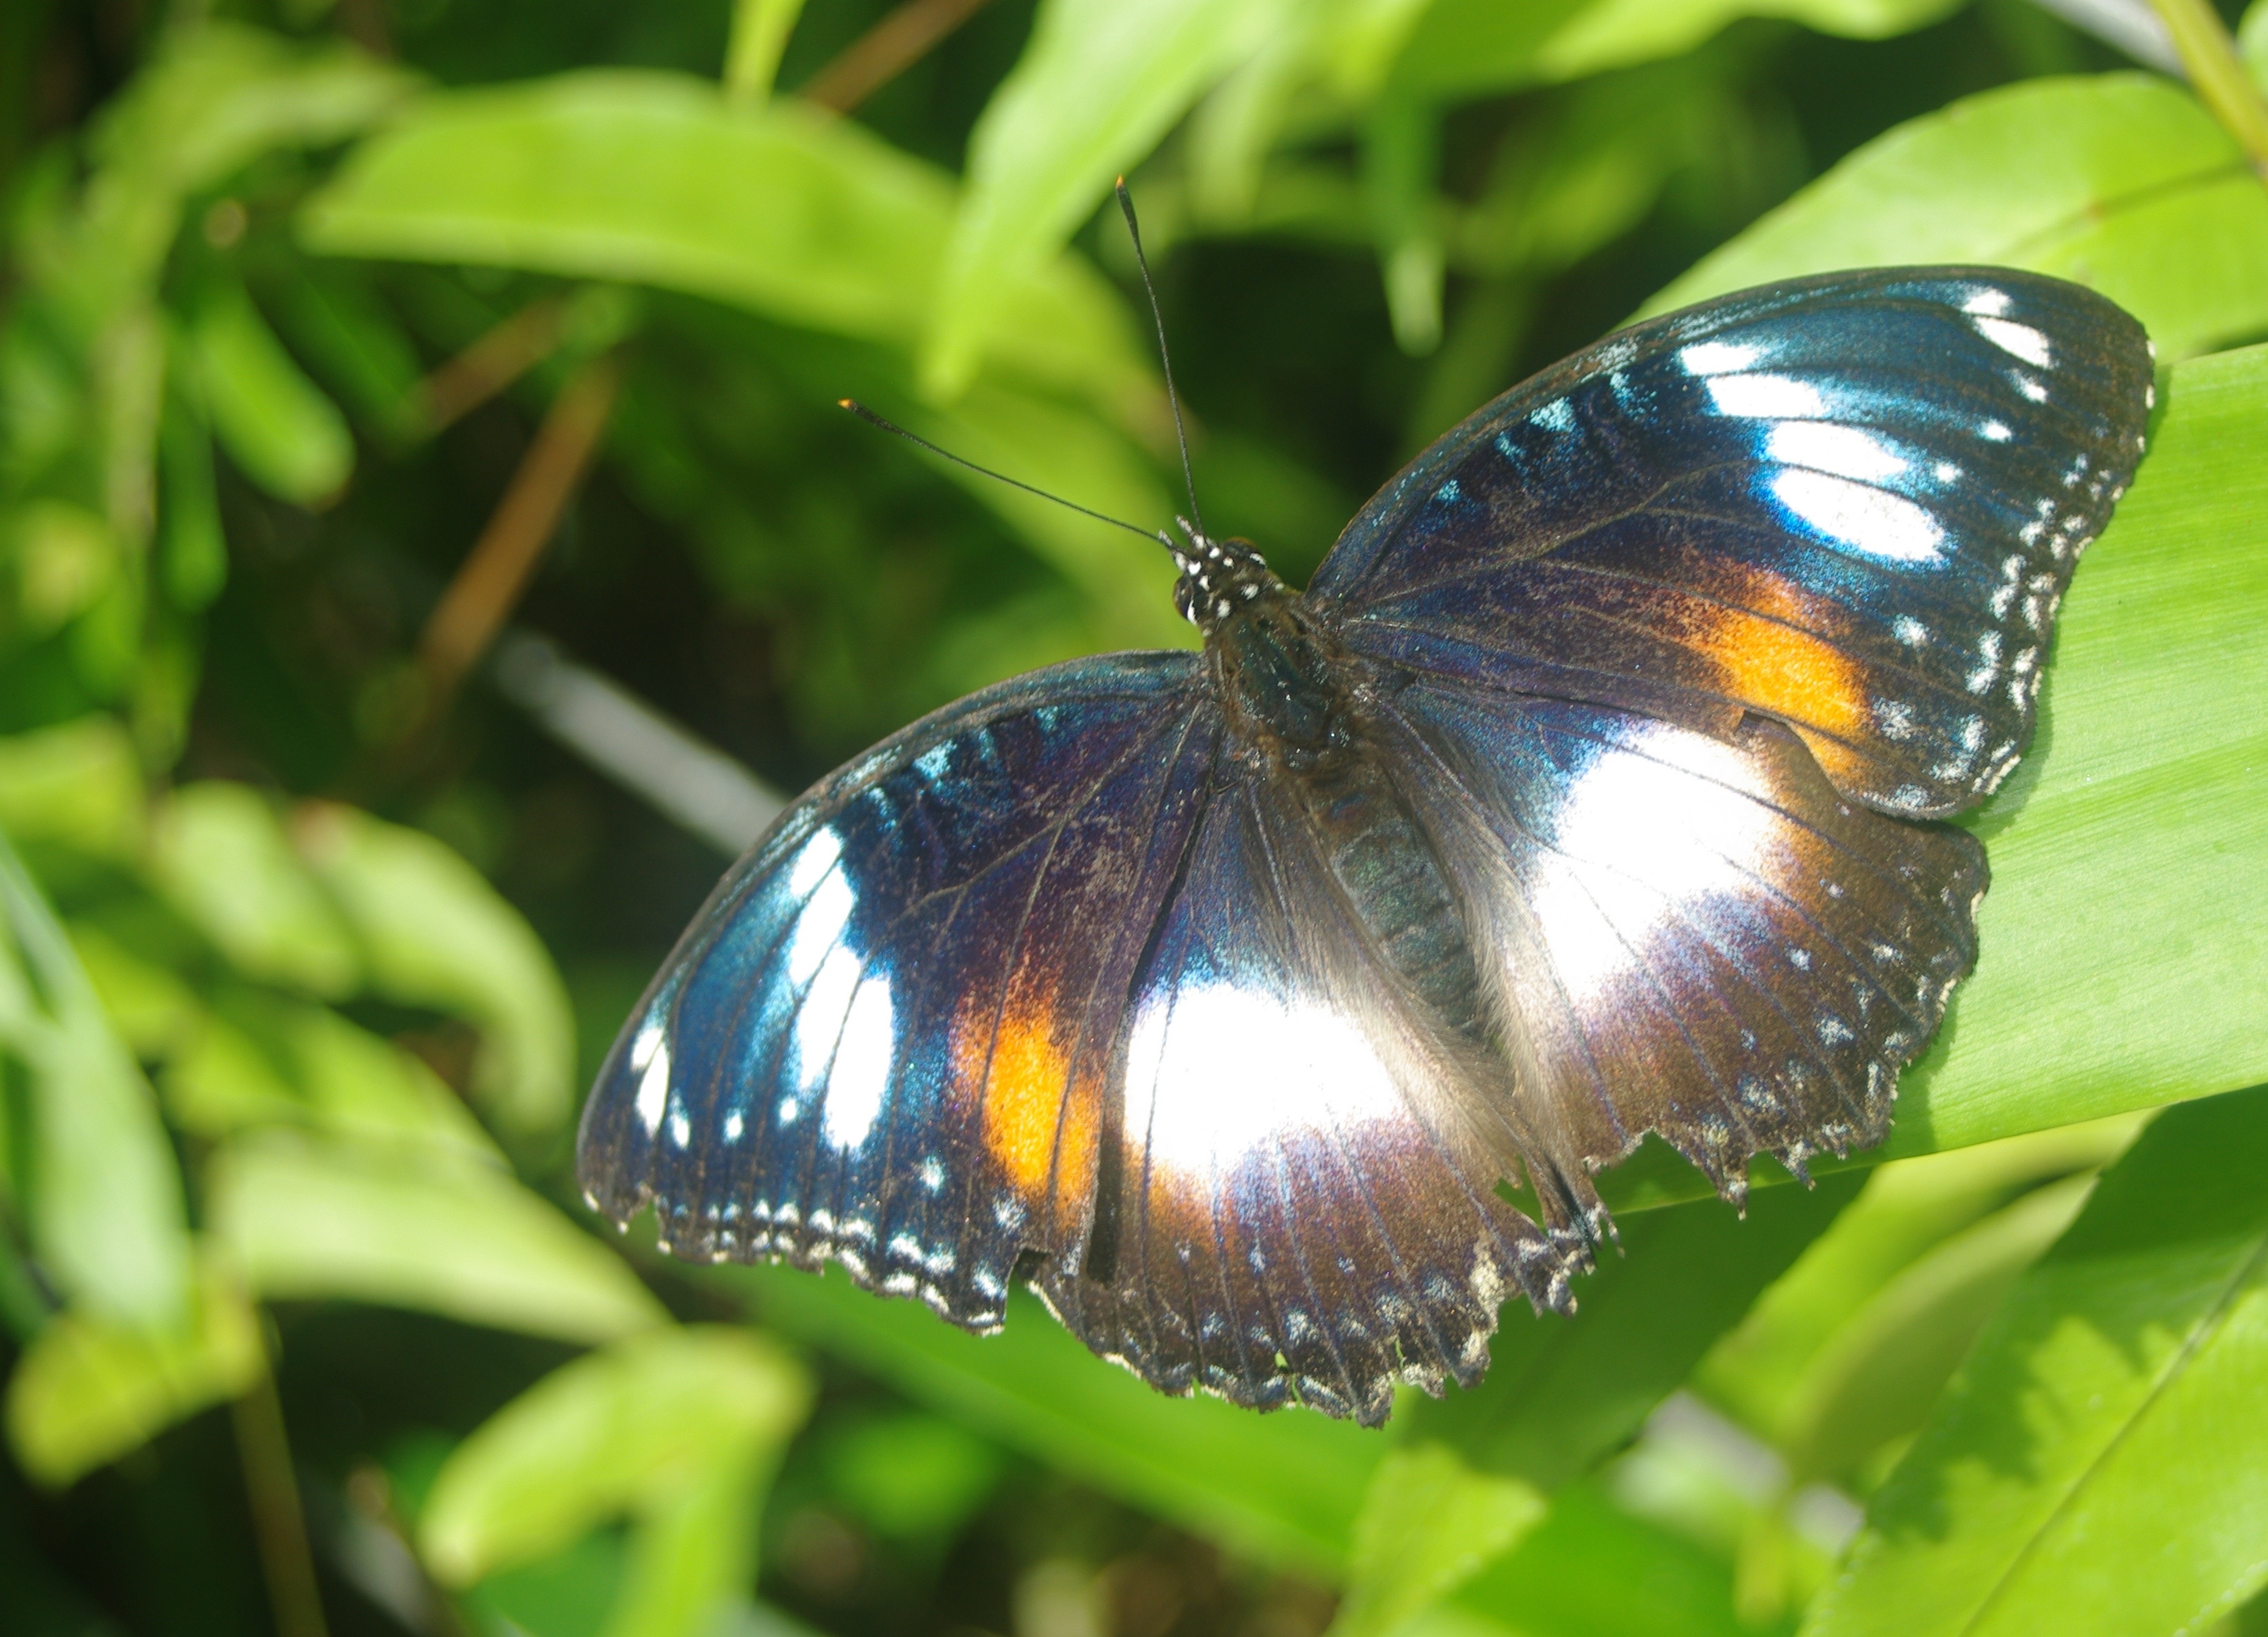
nature, wing, flower, wildlife, environment, insect, butterfly, colorful, fauna, invertebrate, monarch, monarch butterfly, beauty, wonder, macro photography, arthropod, pollinator, fluttering, moths and butterflies, lycaenid, brush footed butterfly